East Side Hebrew Institute

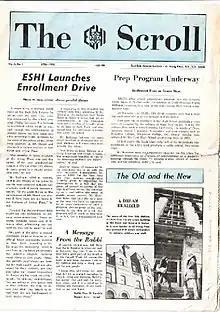
The ESHI Scroll (1976), school newspaper

The East Side Hebrew Institute was a traditional Jewish day school, in the East Village/Alphabet City area of Manhattan, New York City. It was "once one of the major institutions of the Jewish East Side".